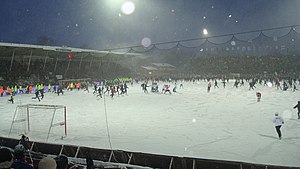
Danmarks IF
Danmarks Idrottsförening er en idrætsforening hjemmehørende i Danmarks församling beliggende udenfor Uppsala i Sverige, som har bandy og fodbold på programmet med et samlet medlemtal på 2.150. Foreningens navn stammer fra en lille by syv kilometer syd for Uppsala med et par hundrede indbyggere i Uppsala län og har ingen direkte relationer med selve staten Danmark – til trods for dette har flere danske virksomheder har valgt at sponsorere klubbens kvindehold i den næstbedste svenske række – deriblandt Wonderful Copenhagen samt et-årig aftale med VisitDenmark.